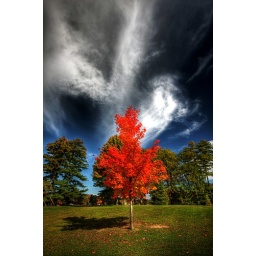
Lone orange tree in the park in Port Carling.